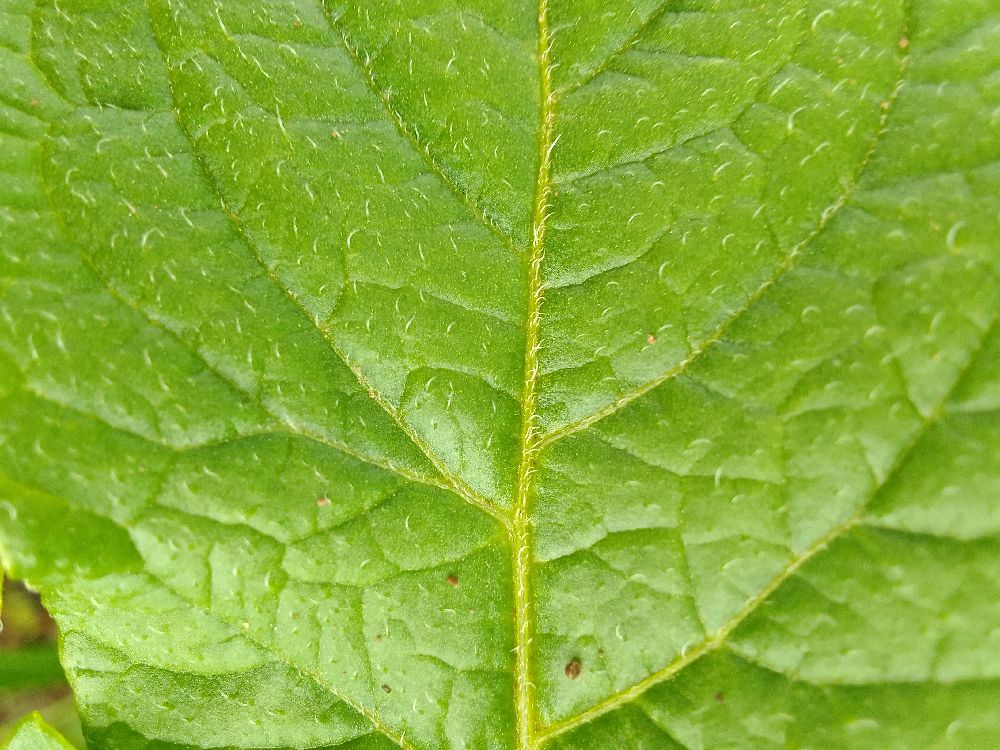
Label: Healthy